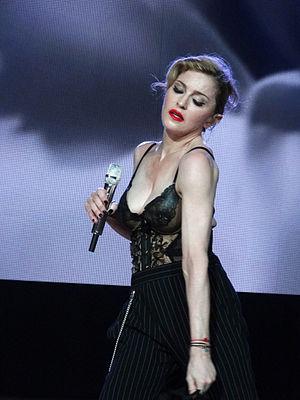
Madonna pendant son showcase ""MDNA à l'Olympia"" le 26 juillet 2012."